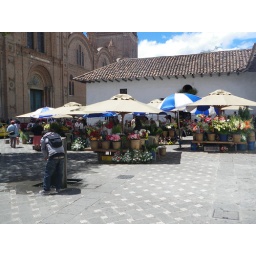
The local flower market in dowtown Cuenca.